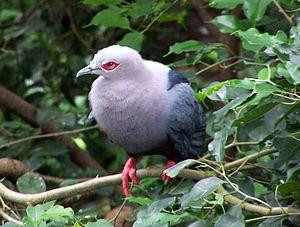
Le Carpophage de Pinon est une espèce d'oiseaux de la famille des colombidés.